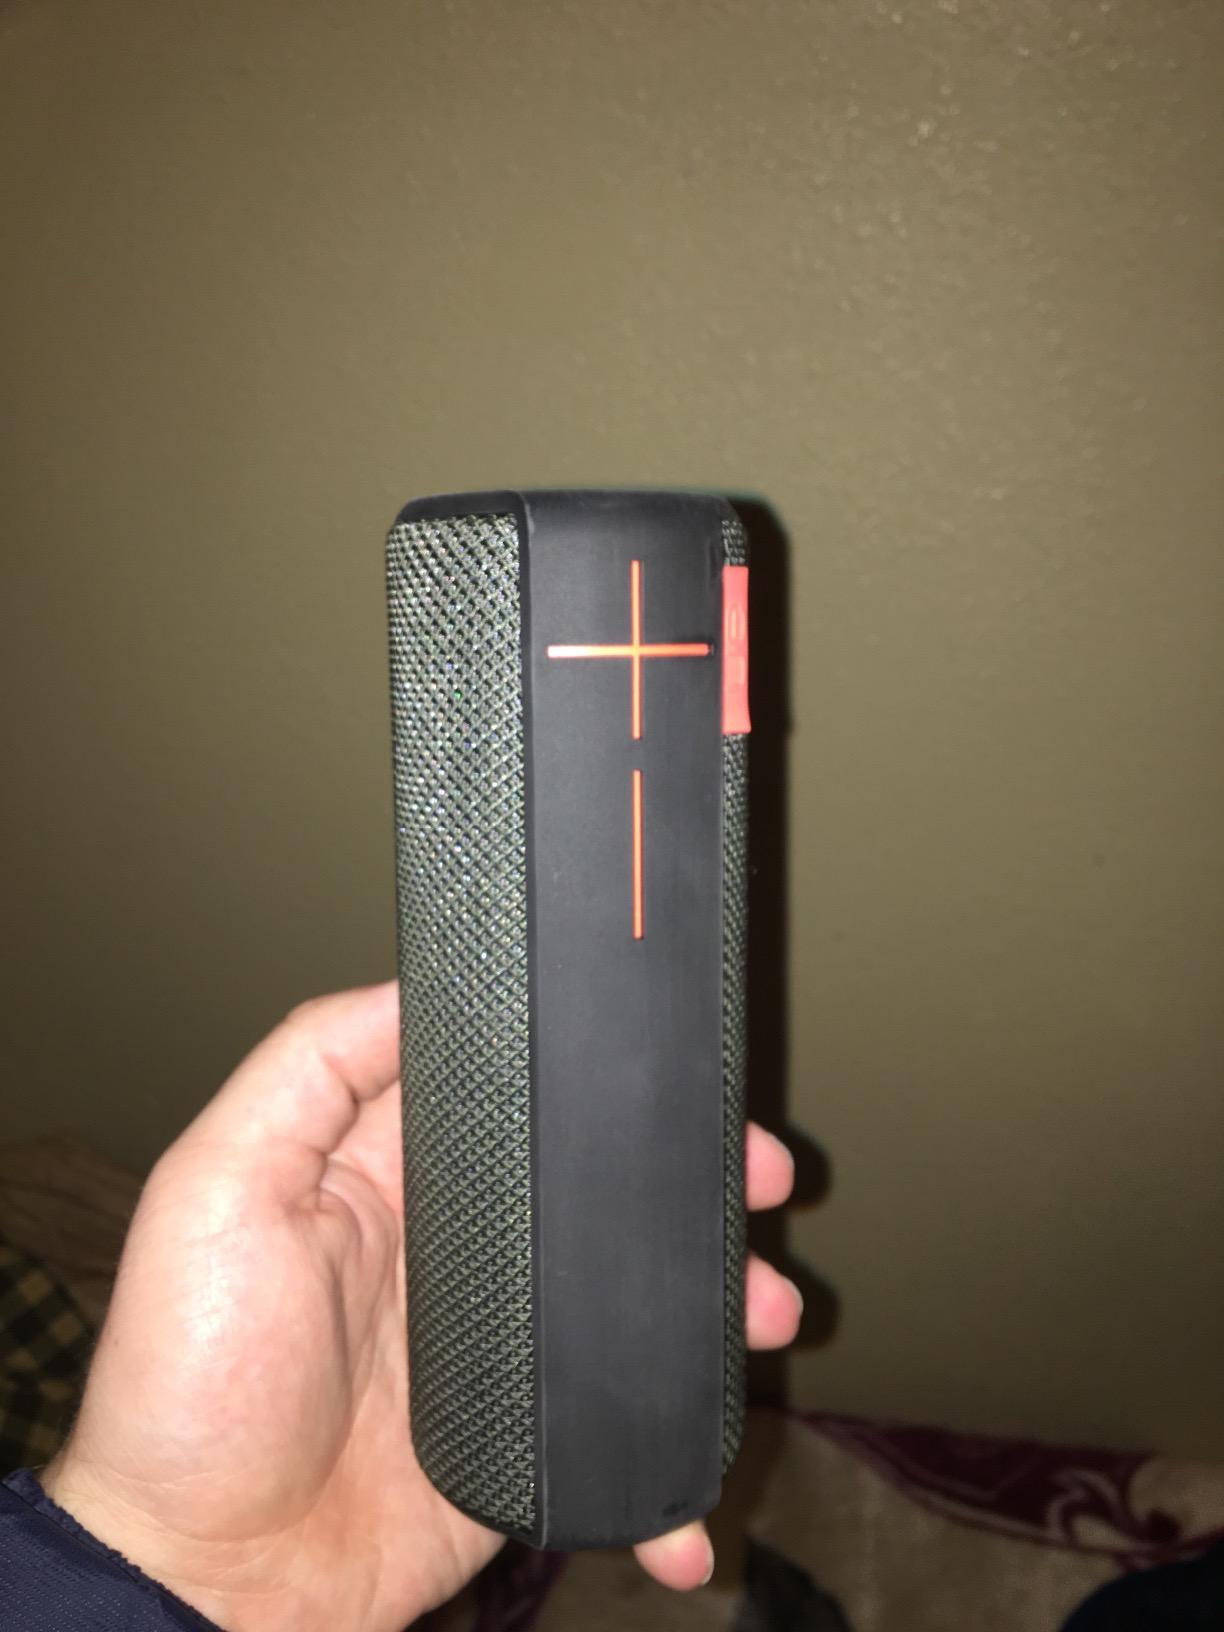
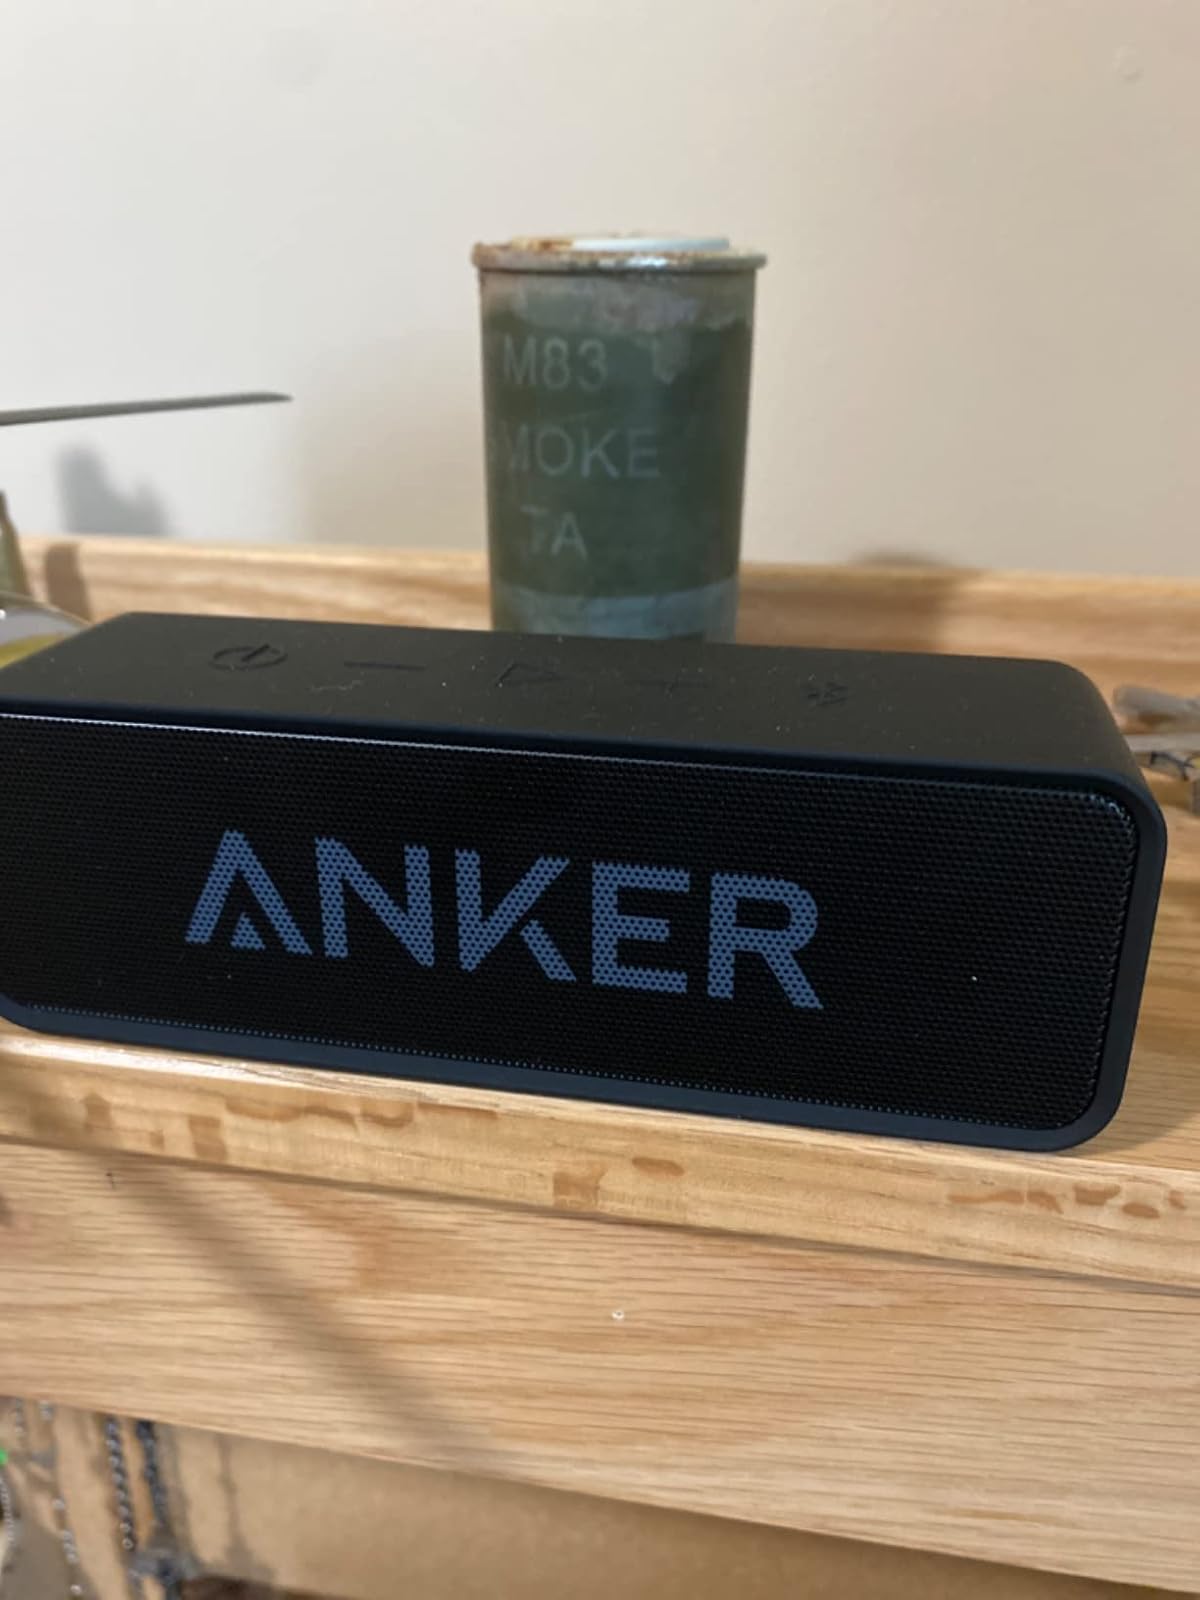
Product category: speaker
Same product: no